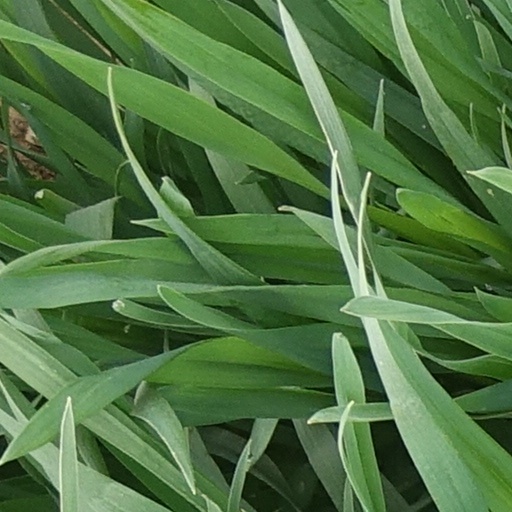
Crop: wheat